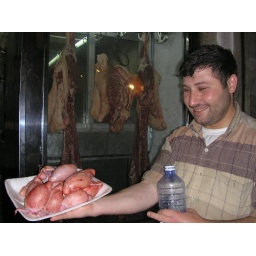
Big balls from sheep as eaten by traitor males like me in restauarnts